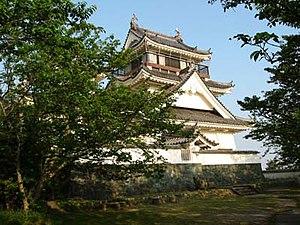
Torii Ryūzō est un ethnologue, anthropologue japonais, connu pour ses recherches anthropologiques à Taïwan. Il a également conduit des fouilles archéologiques et essayé de comprendre la préhistoire de l'Asie du nord-est.